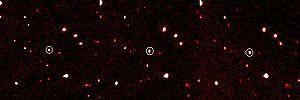
Éris, officiellement désignée par (136199) Éris, est la planète naine connue la plus massive du Système solaire ainsi que la deuxième plus grande en termes de taille. Éris est ainsi le neuvième corps connu le plus massif et le dixième corps le plus gros orbitant directement autour du Soleil.